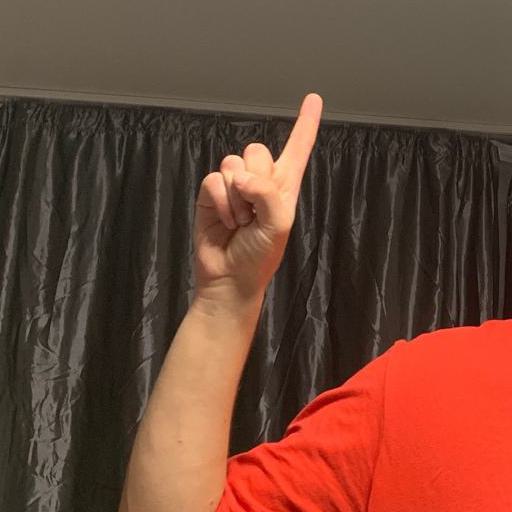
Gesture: one